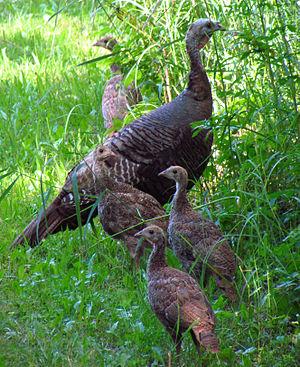
Le Dindon sauvage est une espèce d'oiseaux appartenant à la famille des Phasianidae.